Johor

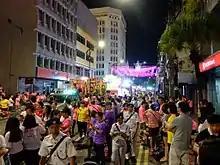
Chingay parade in 2018

The Johor Department of Economy Planning is responsible for all public infrastructure planning and development in the state, while the Landscape Department is responsible for the state's landscape development. Since the Ninth Malaysia Plan, the Johor Southern Corridor has been a focus for development. In 2010, the total state land used for commercial buildings was , with Johor Bahru District accounting for or 63.5%. Since 2012, around RM2.63 billion has been allocated by the federal and state governments for 33 infrastructure projects in Pengerang in southeastern Johor. The 2015 state budget included spending more than RM500 million for development in the following year – the highest amount ever allocated. The state government also ensured that infrastructure and development projects would be fairly distributed to all districts in the state, with six focus areas outlined in the state government's strategic development plan in 2018. In the same year, the federal government allocated RM250 million for three infrastructure projects to improve connectivity and accessibility within the state capital. Following the recent change in the state government administration, the new government also pledged to provide better infrastructure for investors by improving the road network, providing an adequate water supply for factories and building sub-stations for electricity generation while rejecting foreign companies after discovering a foreign investor who claimed to use green technology to hide that he intended to use Johor as a waste disposal site.